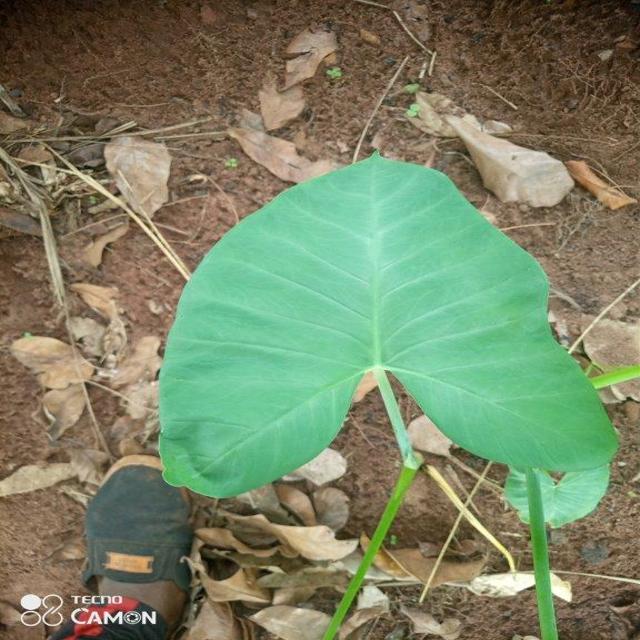
Label: Healthy